Sloth moth

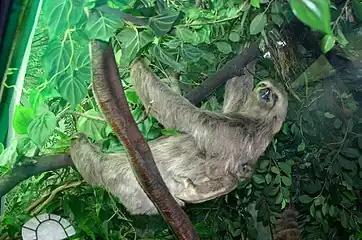

Sloth moths are thought to get nutrients from the secretions of the sloths' skin and the algae present on the fur, as well as protection from avian predators.